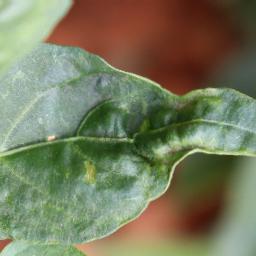
Label: mites_and_trips